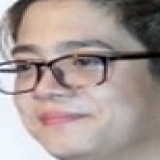
ca sĩ Bùi Anh Tuấn